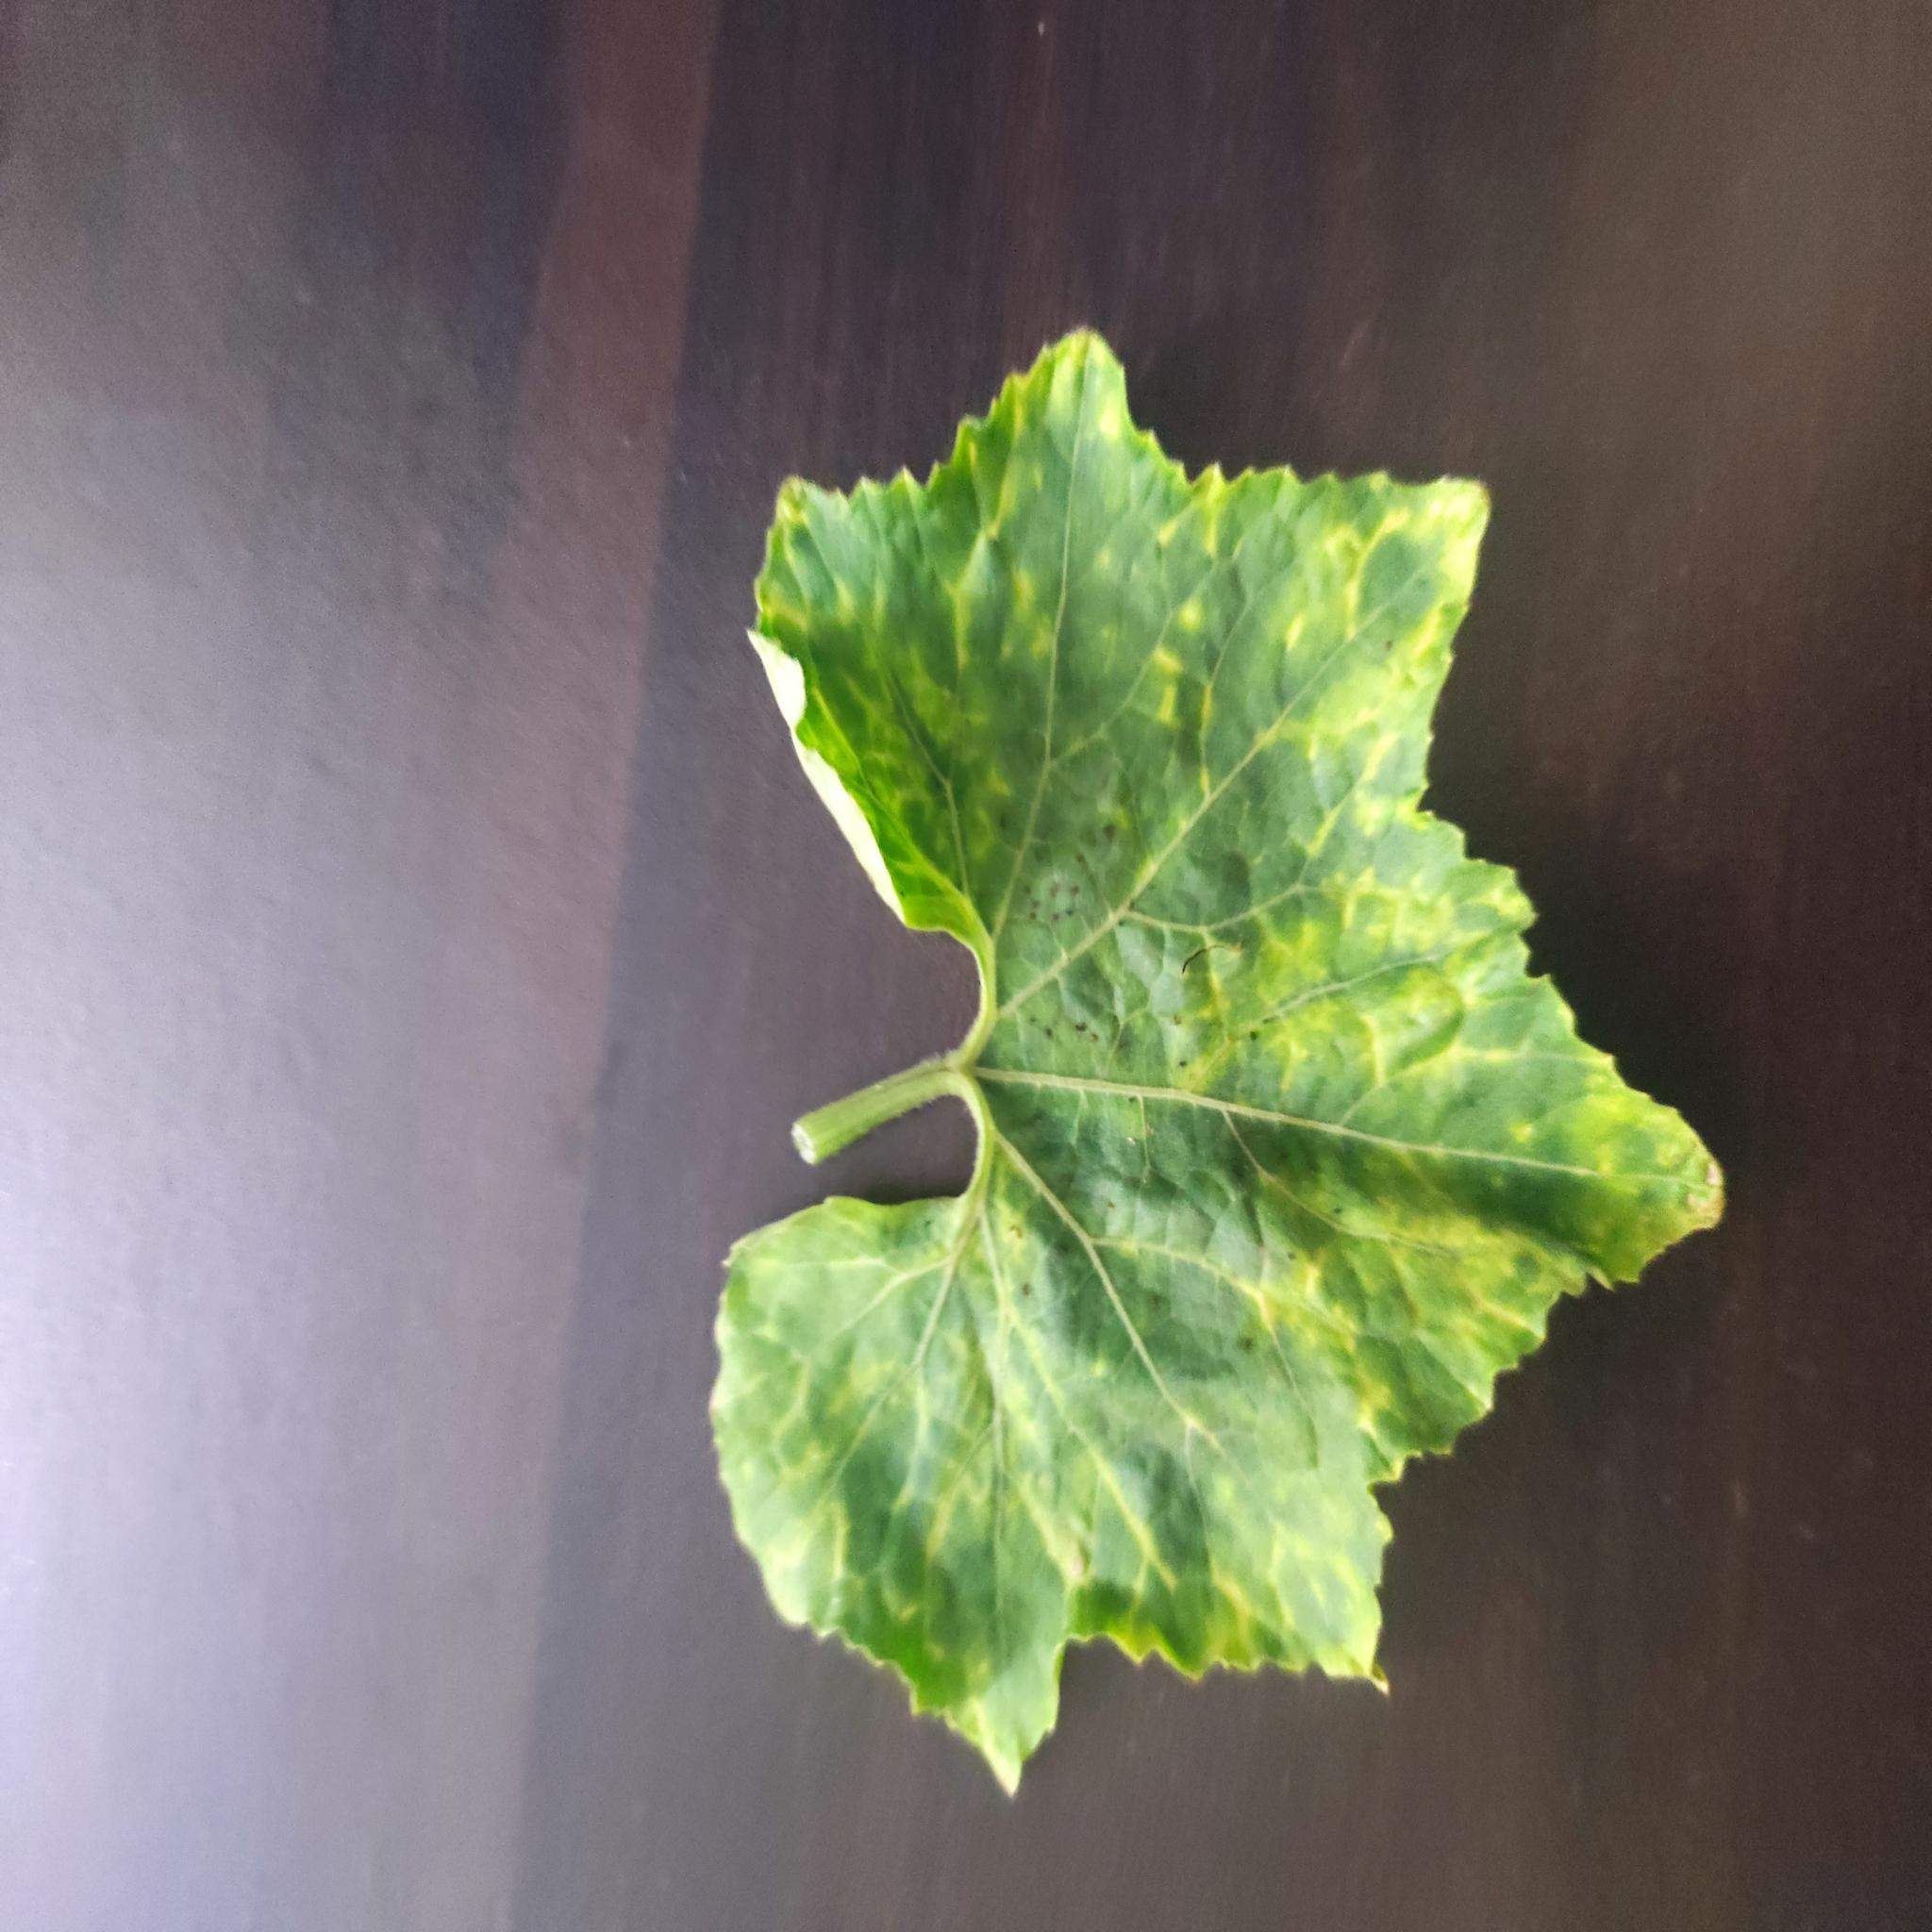
Label: Downy mildew